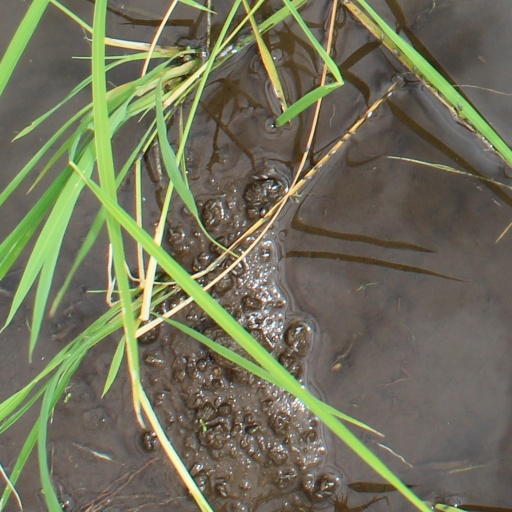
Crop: rice